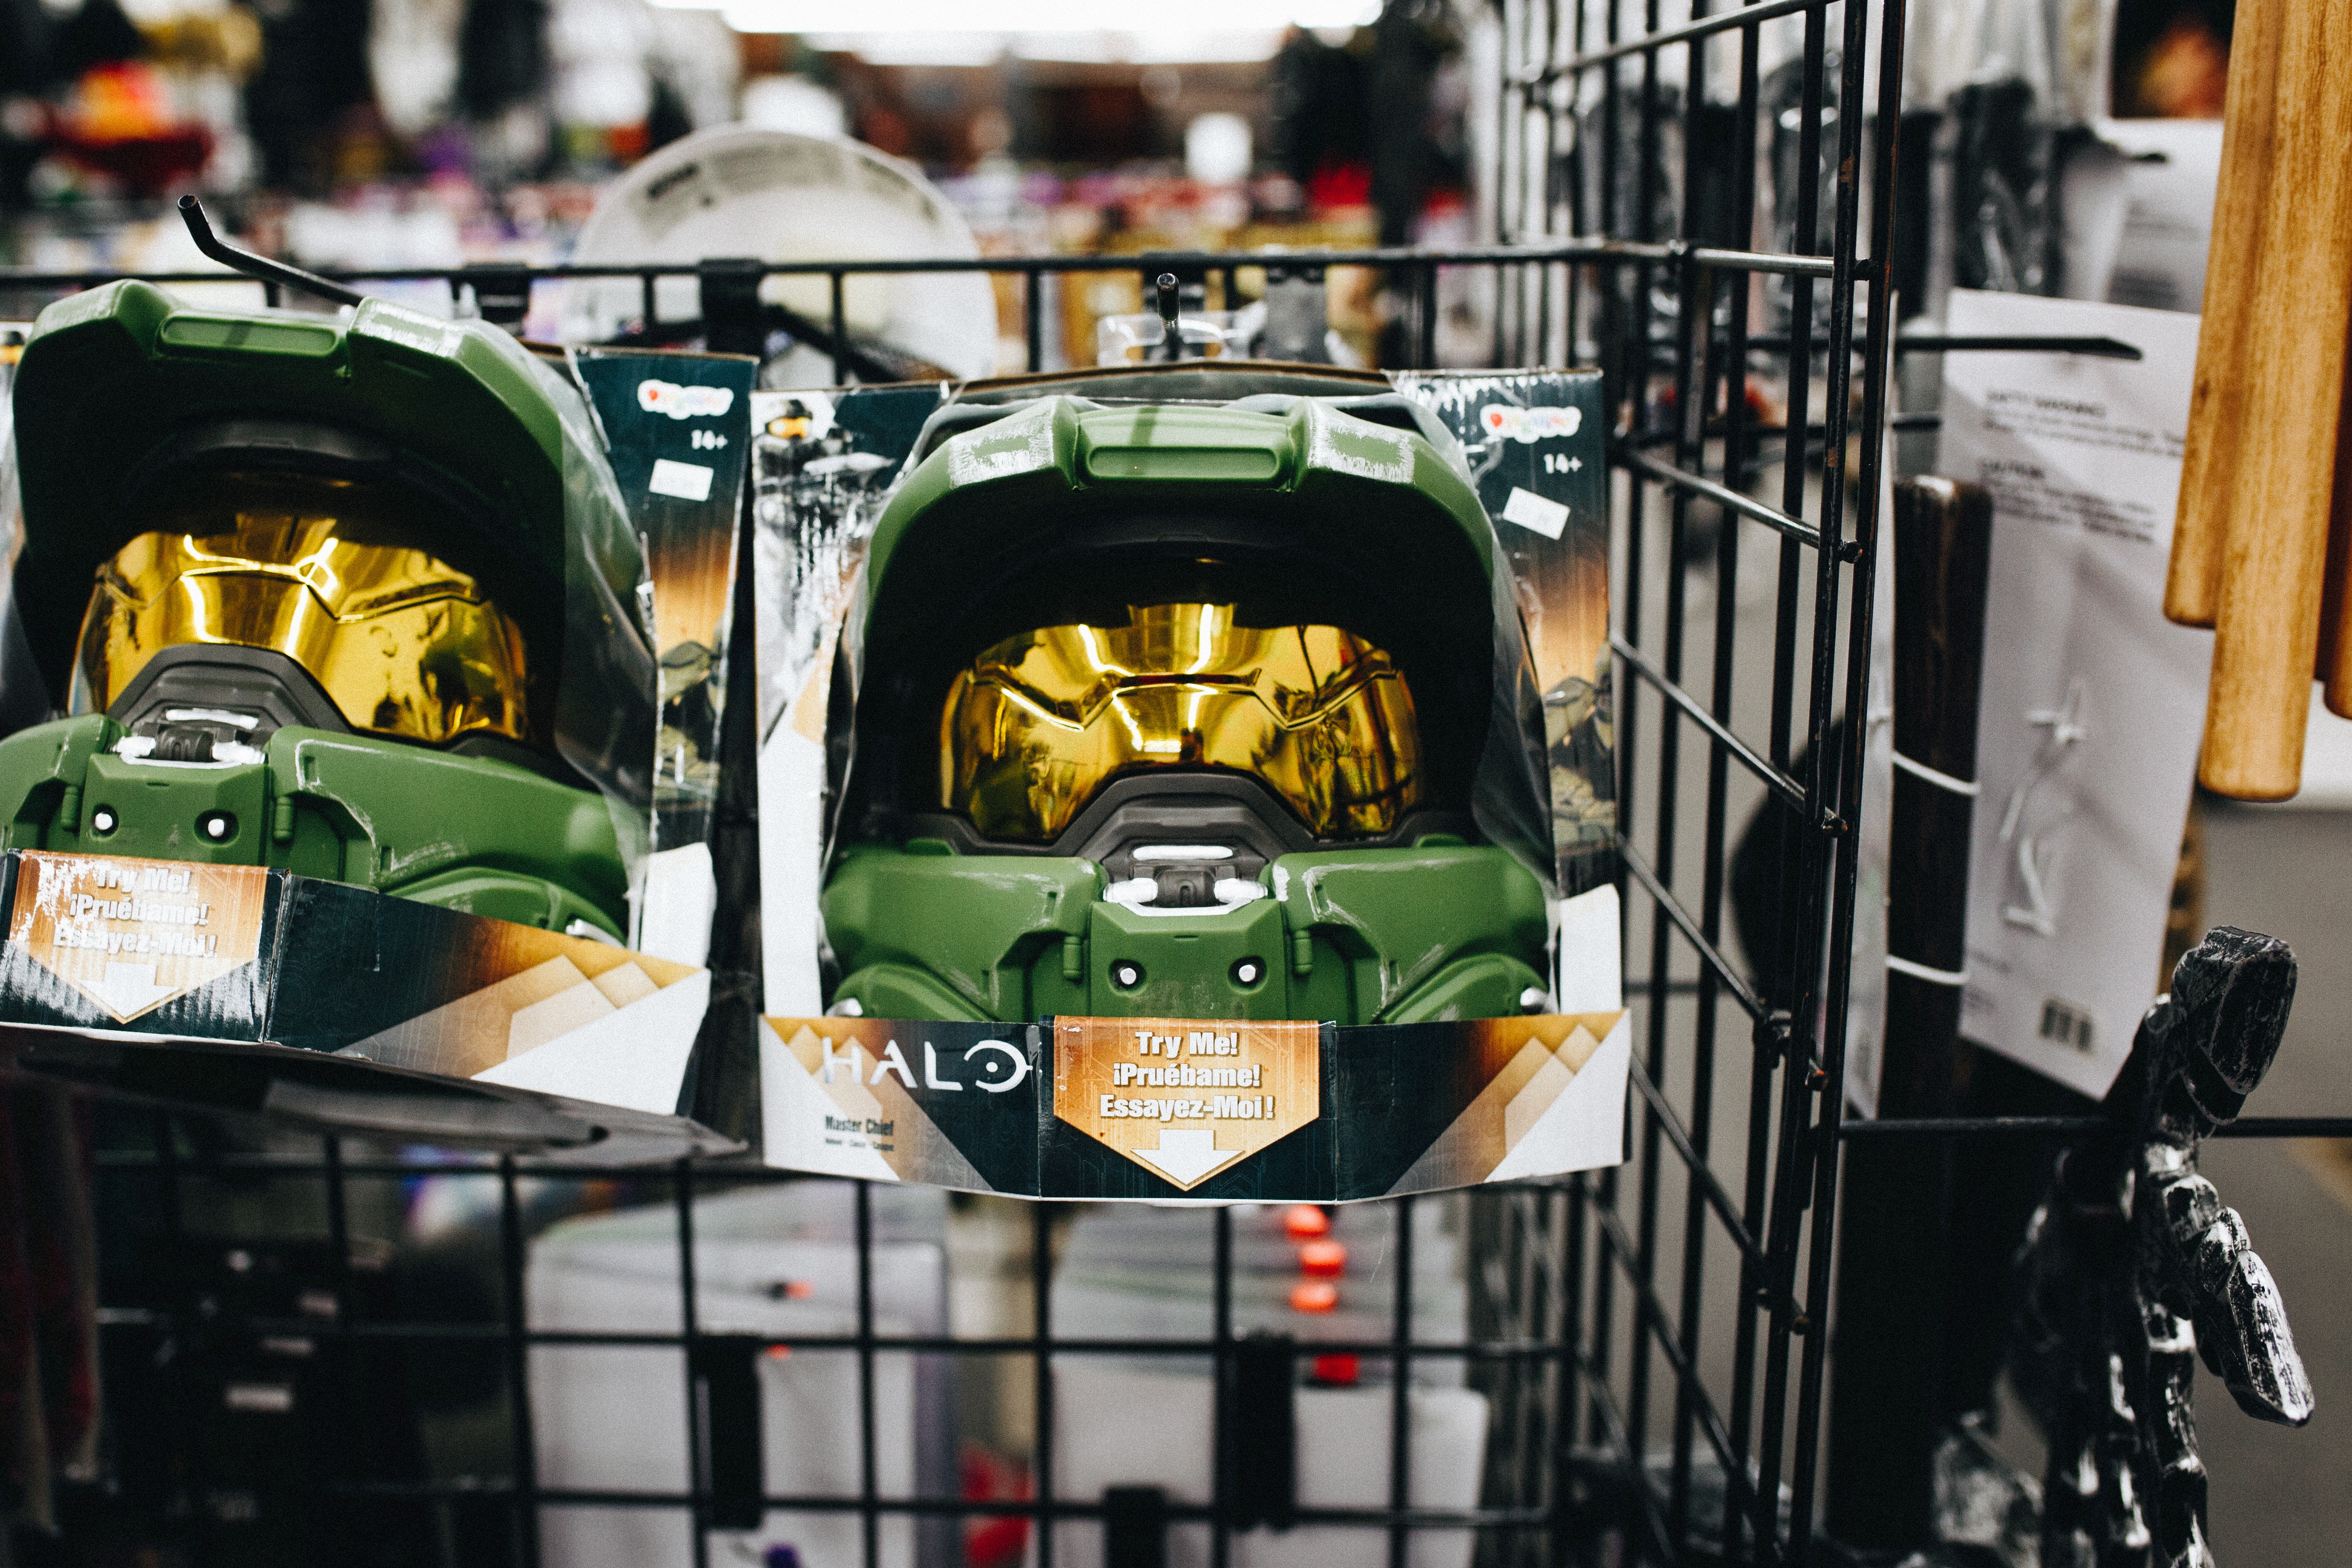
car, vehicle, racing, race track, automobile make